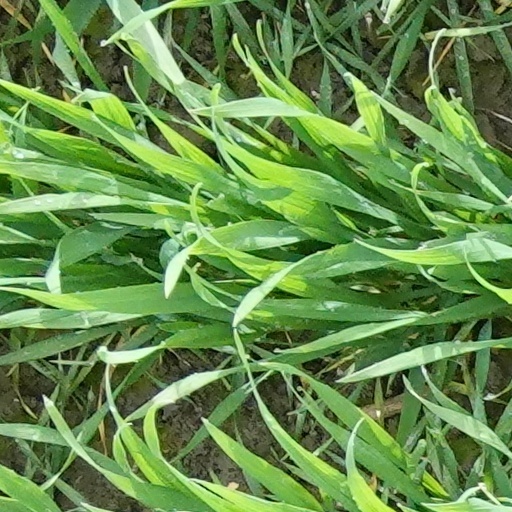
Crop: wheat